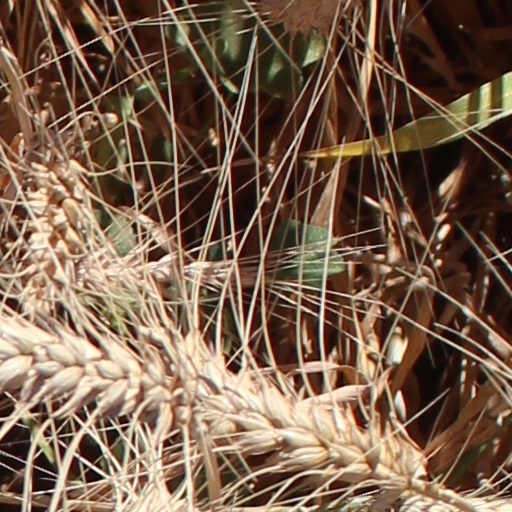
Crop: wheat